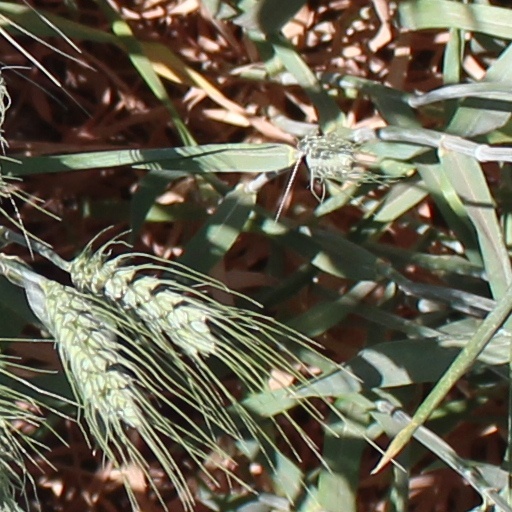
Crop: wheat